Uma2rman

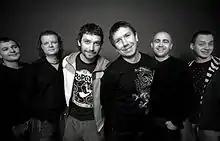
Uma2rman, 2008

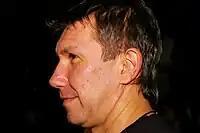
Sergei Kristovsky, 2009

Uma2rman (previously "Umaturman", "Uma2rmaH") is a Russian pop rock band made up of two brothers, Sergei and Vladimir Kristovsky. They have been active since 2003, releasing their first album "V Gorode N" in 2004. Additional musicians have been hired for concerts. The group consists of Dmitry Kozlov, Ruslan Semenov, Yuriy Terletskyy, Vladislav Cherednichenko, Alexey Kaplun, Sergey Solodkin, and Stanislav Veretenov.